Plumas Lake, California

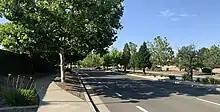
River Oaks Boulevard

Plumas Lake is located at (39.0207272, -121.5580176). According to the United States Census Bureau, the CDP of Plumas Lake covers an area of , all of it land. It lies at an elevation of . It shares the same ZIP code as Olivehurst, California, a neighboring community.